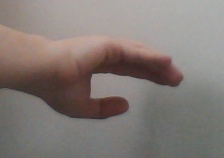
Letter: jeem